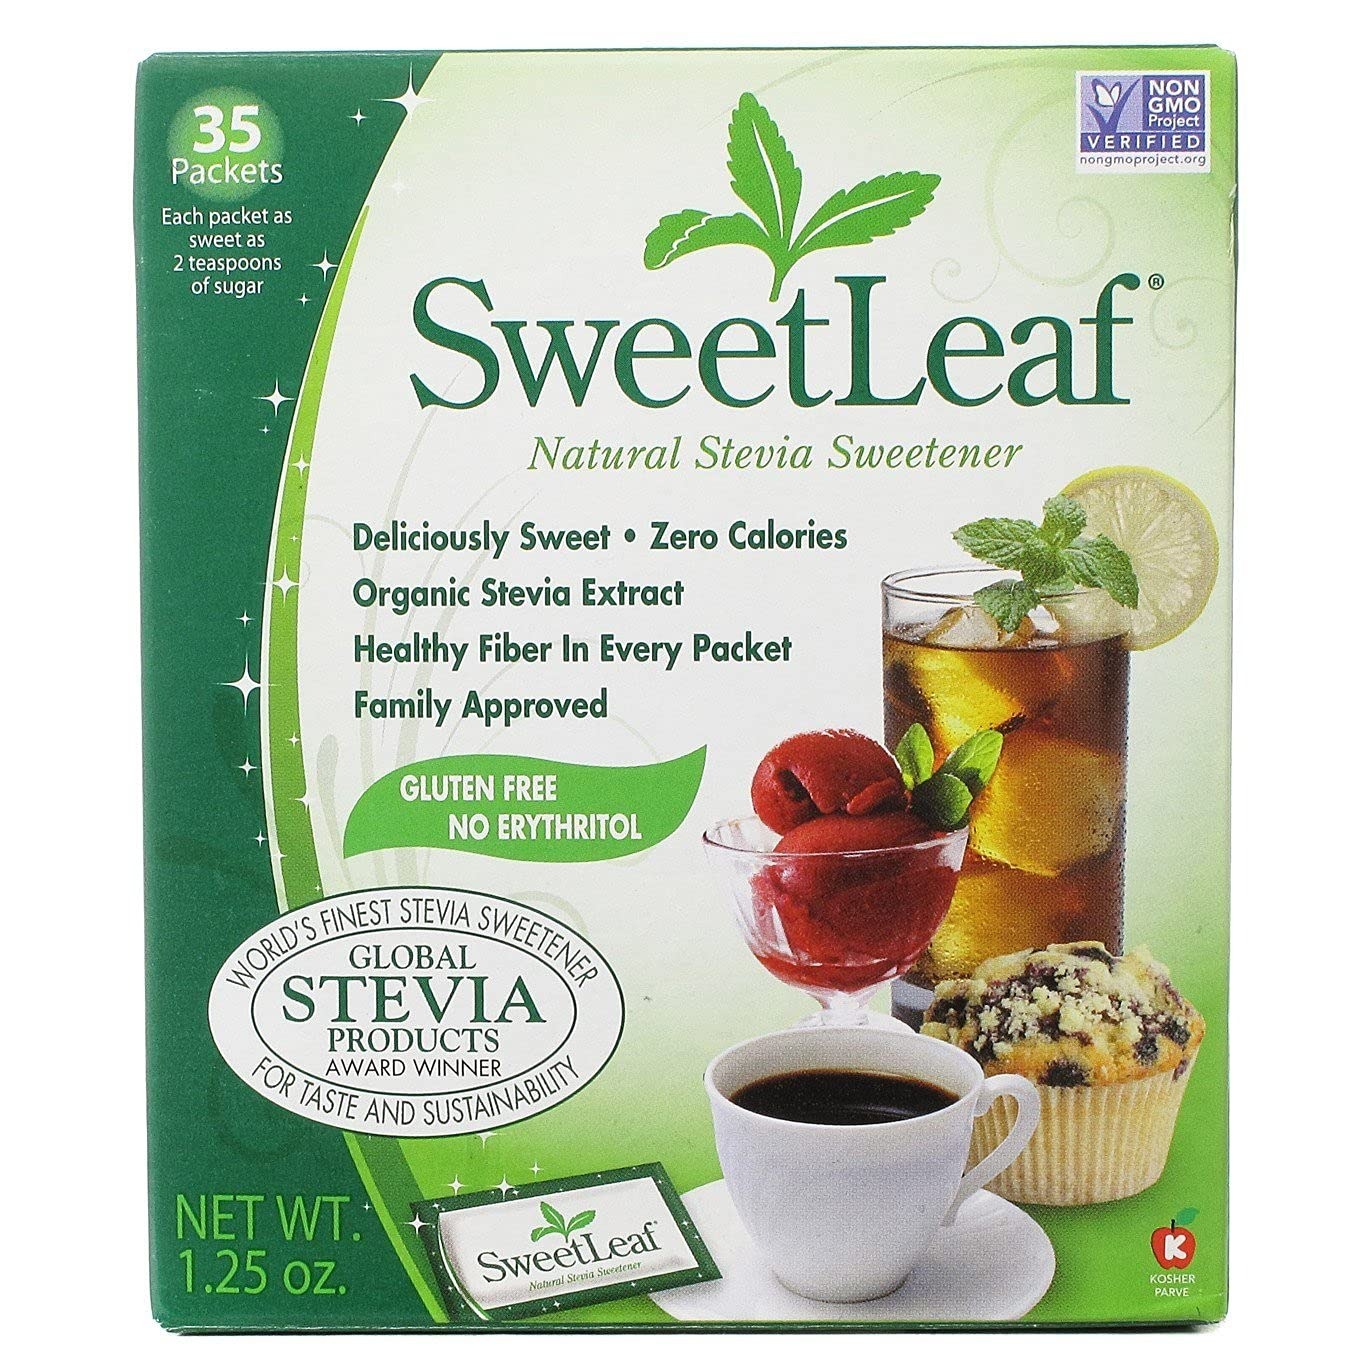
Item Name: Sweetleaf Stevia Sweetener 35 Packets (Pack of 12)12
Value: 12.0
Unit: Count

Price: 22.14